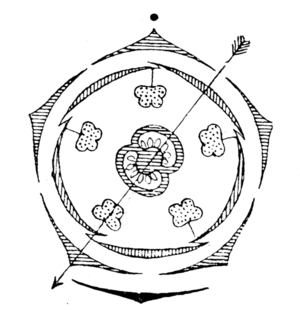
Petunia est un genre de plantes herbacées vivaces ou annuelles de la famille des Solanaceae, originaires des régions tropicales d'Amérique du Sud. On dénombre une vingtaine d'espèces.
Les Solanacées sont une famille de plantes dicotylédones appartenant à l'ordre des Solanales, dont le nom vient du genre Solanum. Ce sont des plantes herbacées, des arbustes, des arbres ou des lianes avec des feuilles alternes, simples et sans stipules. La famille comprend une centaine de genres pour environ 2 700